Tina Karol

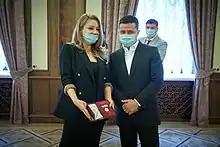
Volodymyr Zelensky and Tina Karol

In winter 2020, she came back as a coach on The Voice of Ukraine.